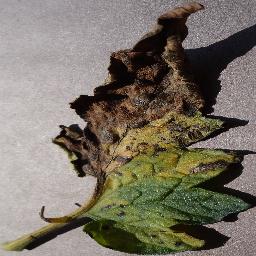
Label: Tomato___Early_blight